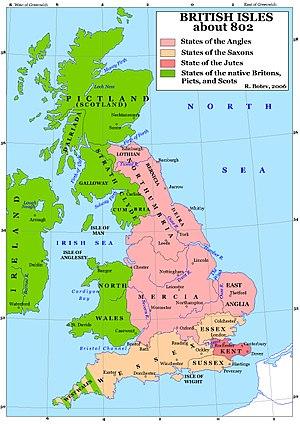
L’histoire de l'Angleterre anglo-saxonne s'étend de l'arrivée des peuples anglo-saxons dans l'ancienne province romaine de Bretagne jusqu'à la conquête normande de l'Angleterre. Elle correspond à l'histoire de l'Angleterre au haut Moyen Âge, de la fin du IVᵉ siècle au milieu du XIᵉ siècle.